Esnans

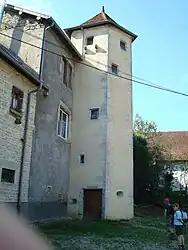
Chateau-farm

Esnans is a commune in the Doubs department in the Bourgogne-Franche-Comté region in eastern France.